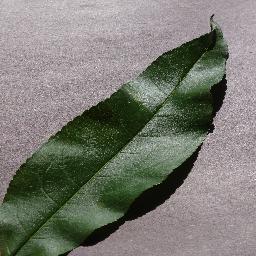
Label: Peach___healthy